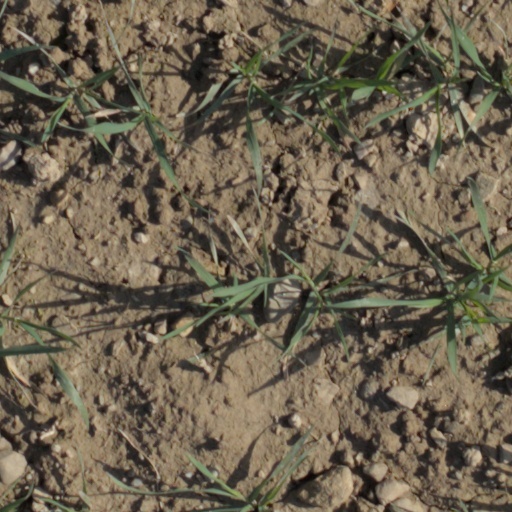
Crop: wheat